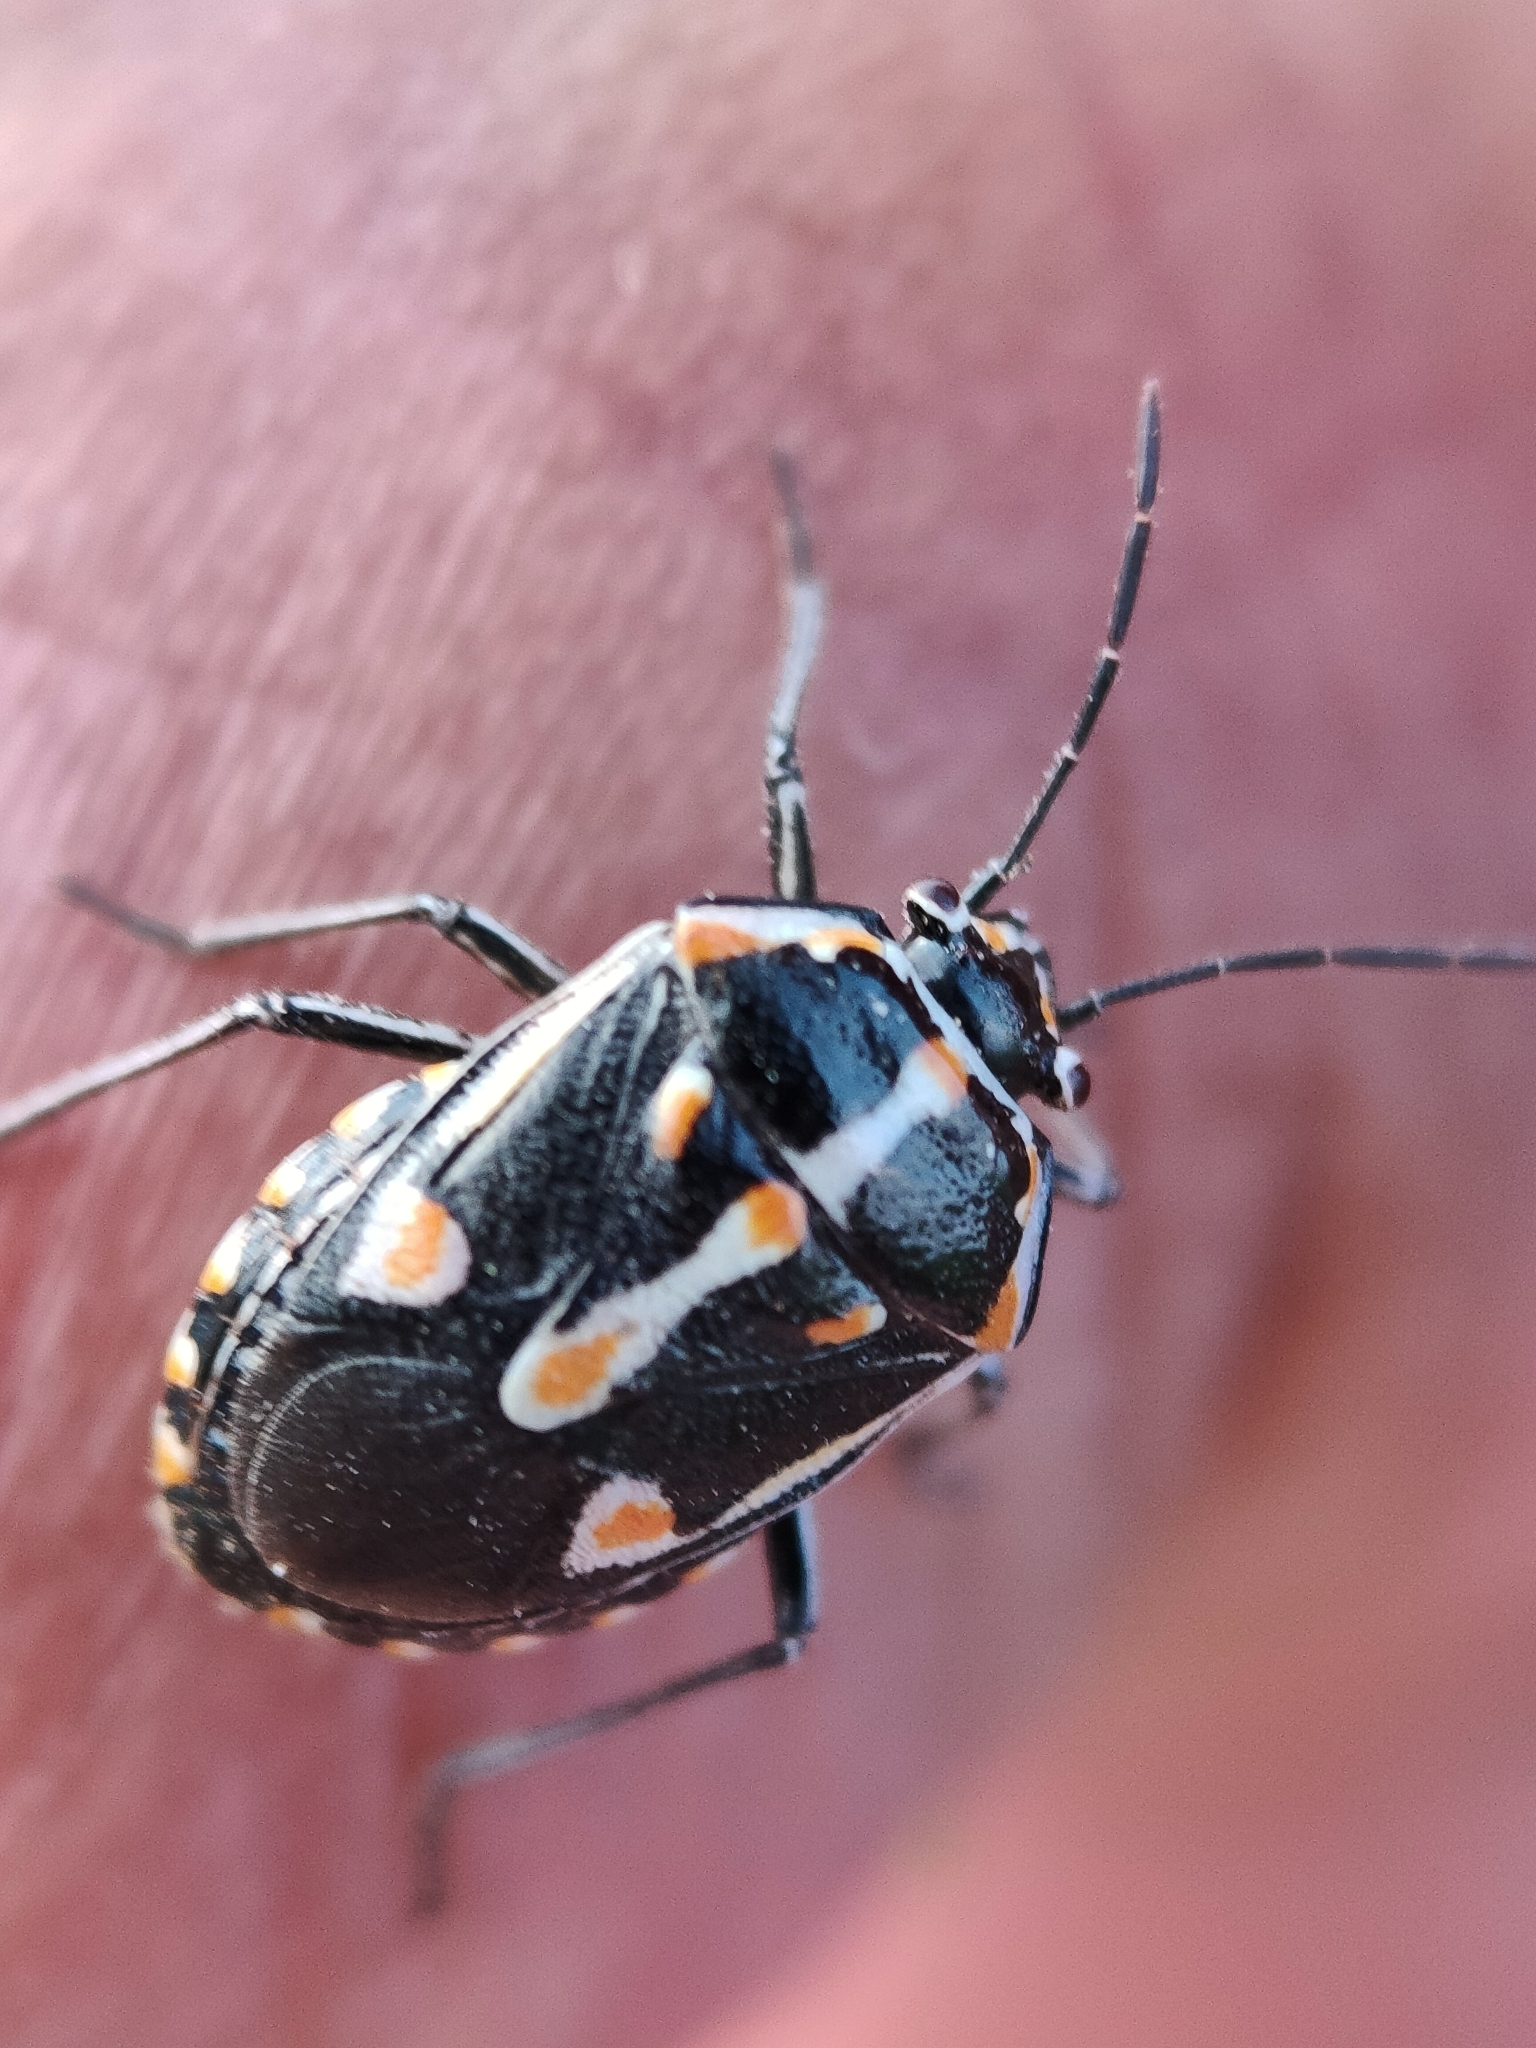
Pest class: stink_bug